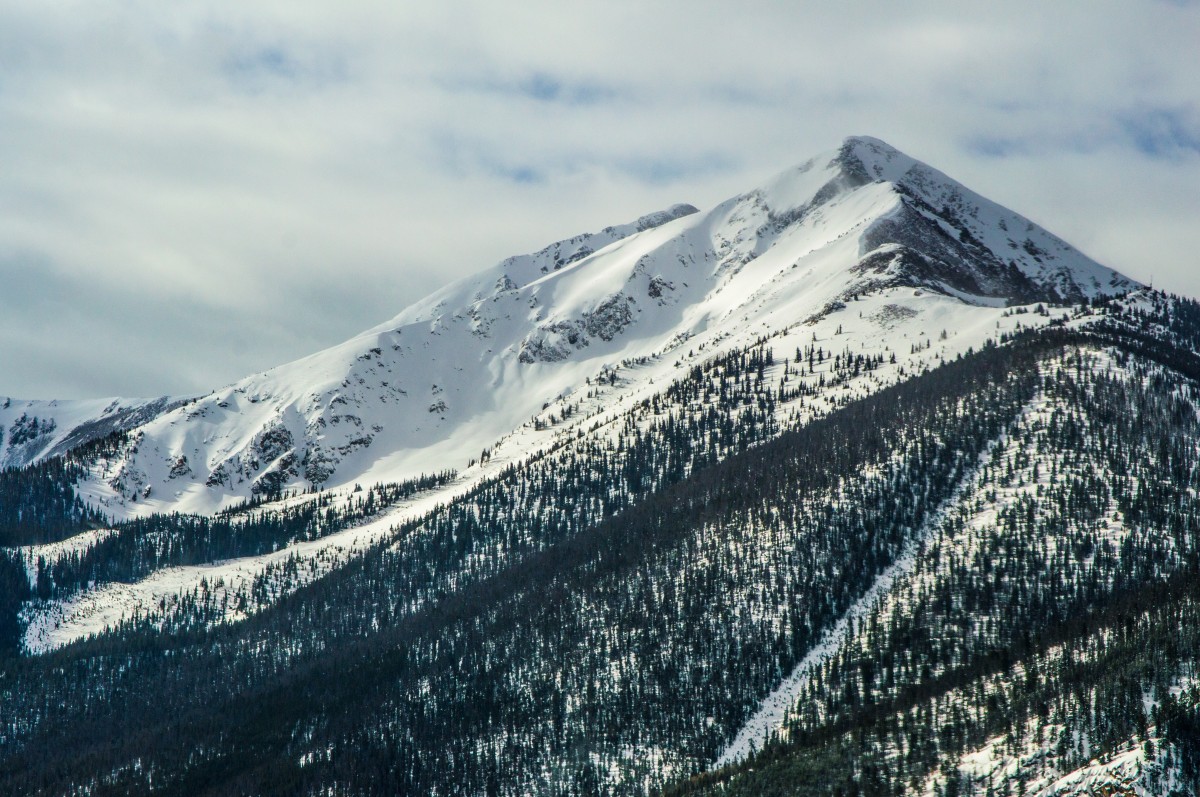
Tags: cold, winter, peak, mountain range, weather, season, ridge, summit, alps, plateau, piste, landform, mountain pass, geographical feature